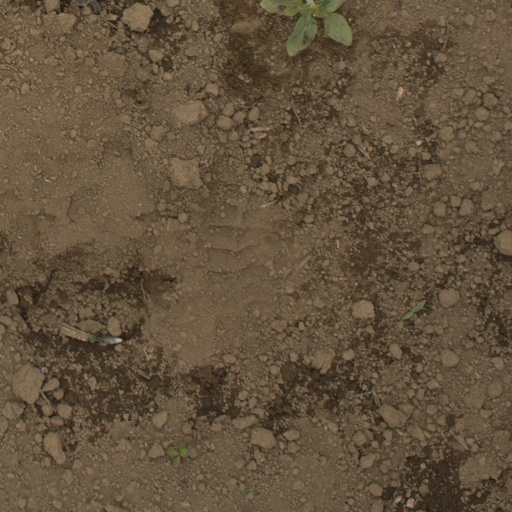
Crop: Jerusalem artichoke